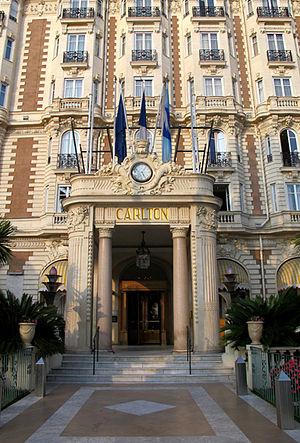
Hôtel Carlton, Cannes, PACA, France
L’hôtel InterContinental Carlton Cannes est un palace construit en 1911 situé au bord de la mer Méditerranée sur la Croisette à Cannes en France. Il est classé monument historique.
Cannes — /kan/ ou localement /ˈkanə/ — est une commune française de la communauté d'agglomération Cannes Pays de Lérins située dans le département des Alpes-Maritimes, en région Provence-Alpes-Côte d'Azur, sur la Côte d'Azur dont elle est une ville phare. Ses habitants sont appelés les Cannois en français et les canenc en provençal.